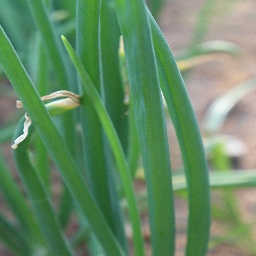
Label: healthy